Cristian Boureanu

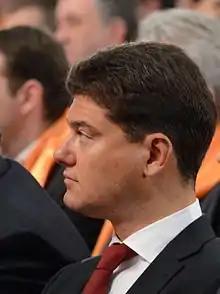
Cristian Boureanu (March 2013)

Cristian Alexandru Boureanu (born December 15, 1972) is a Romanian businessman and politician. A former member of the Democratic Liberal Party (PD-L), he was a member of the Romanian Chamber of Deputies for Argeș County from 2004 to 2012.